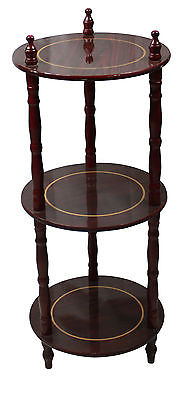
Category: table